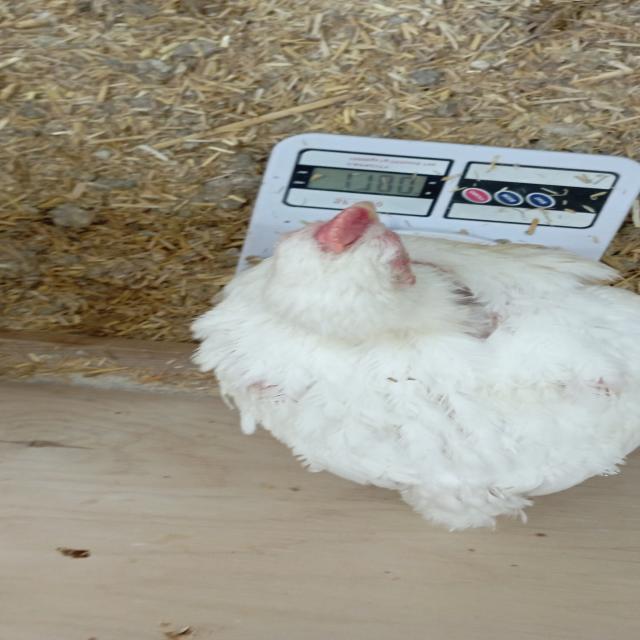
Weight: 1779 g